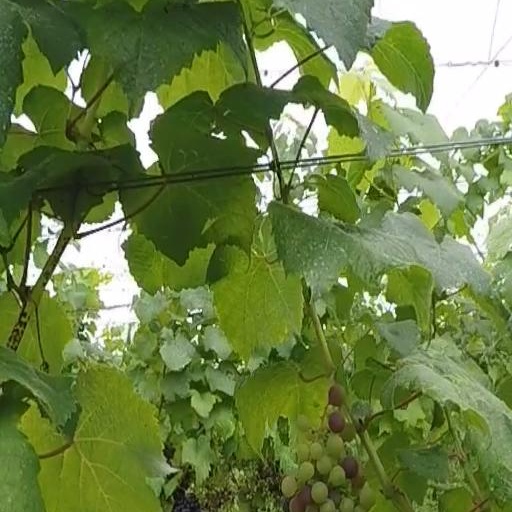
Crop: grape